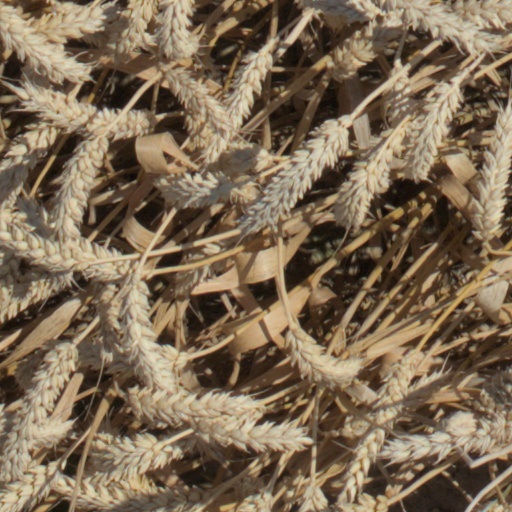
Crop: wheat